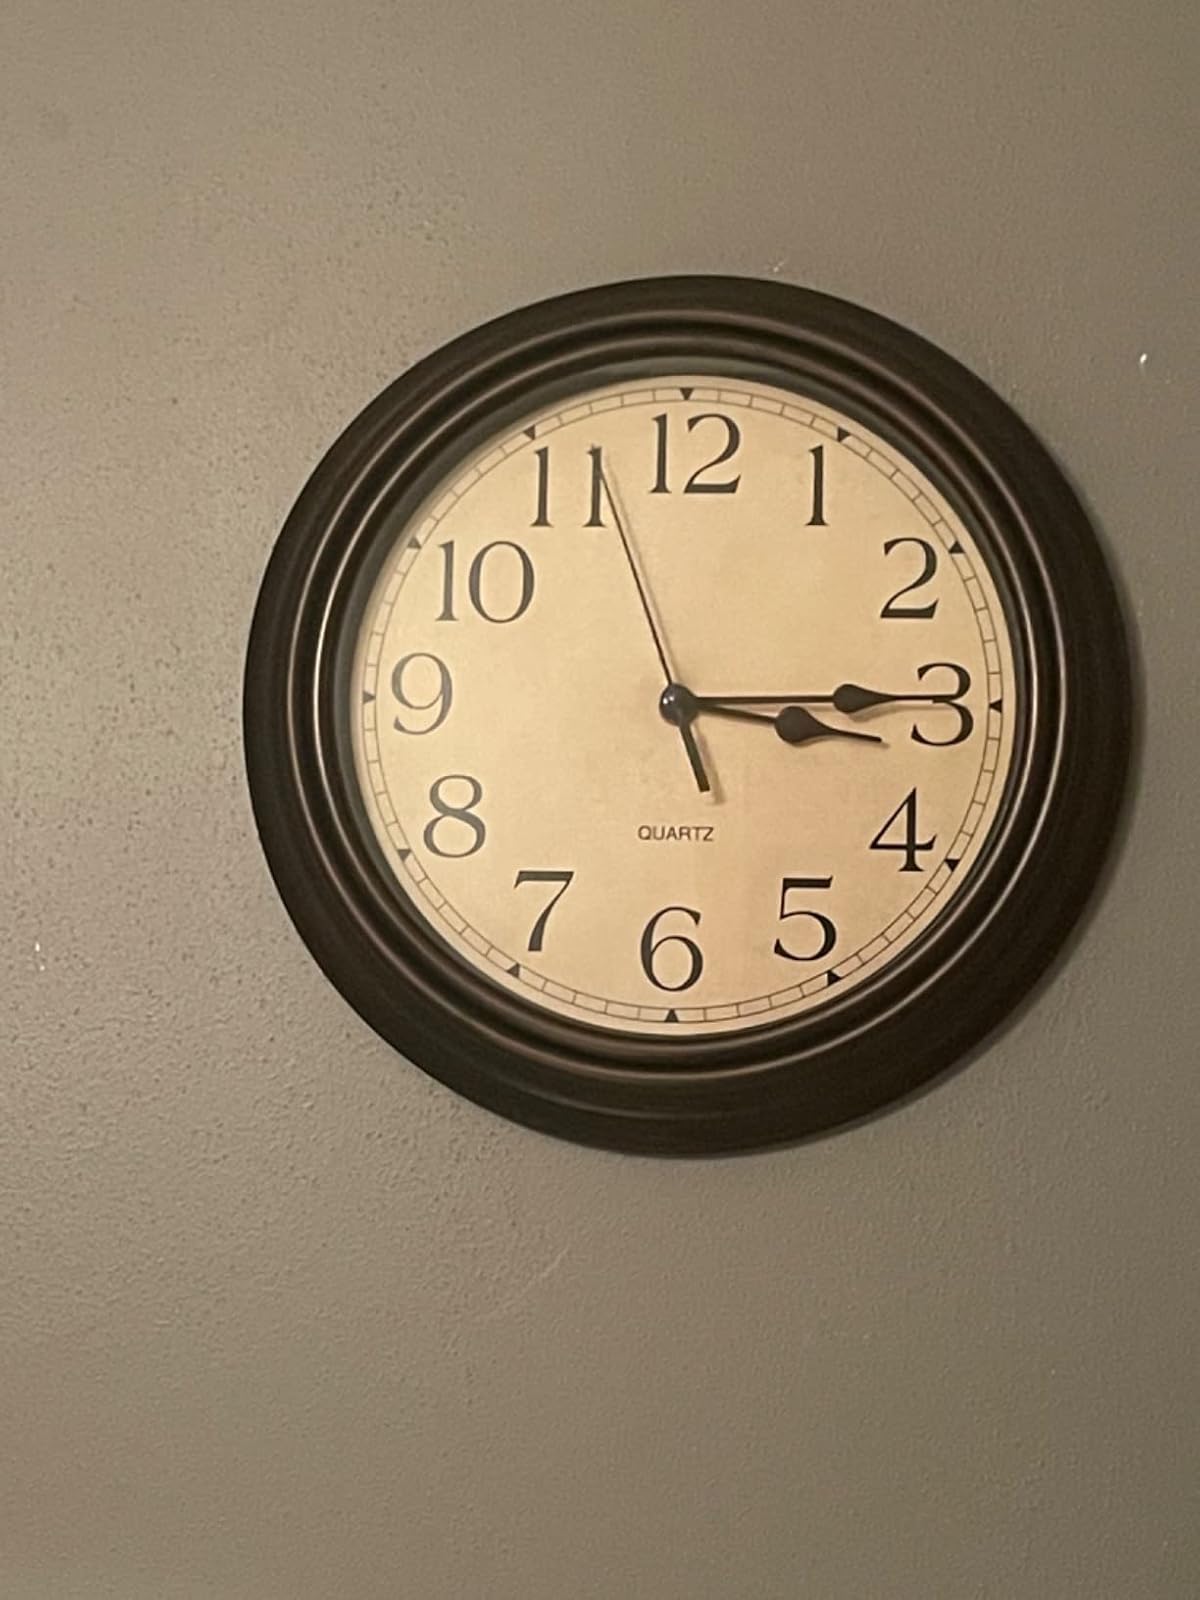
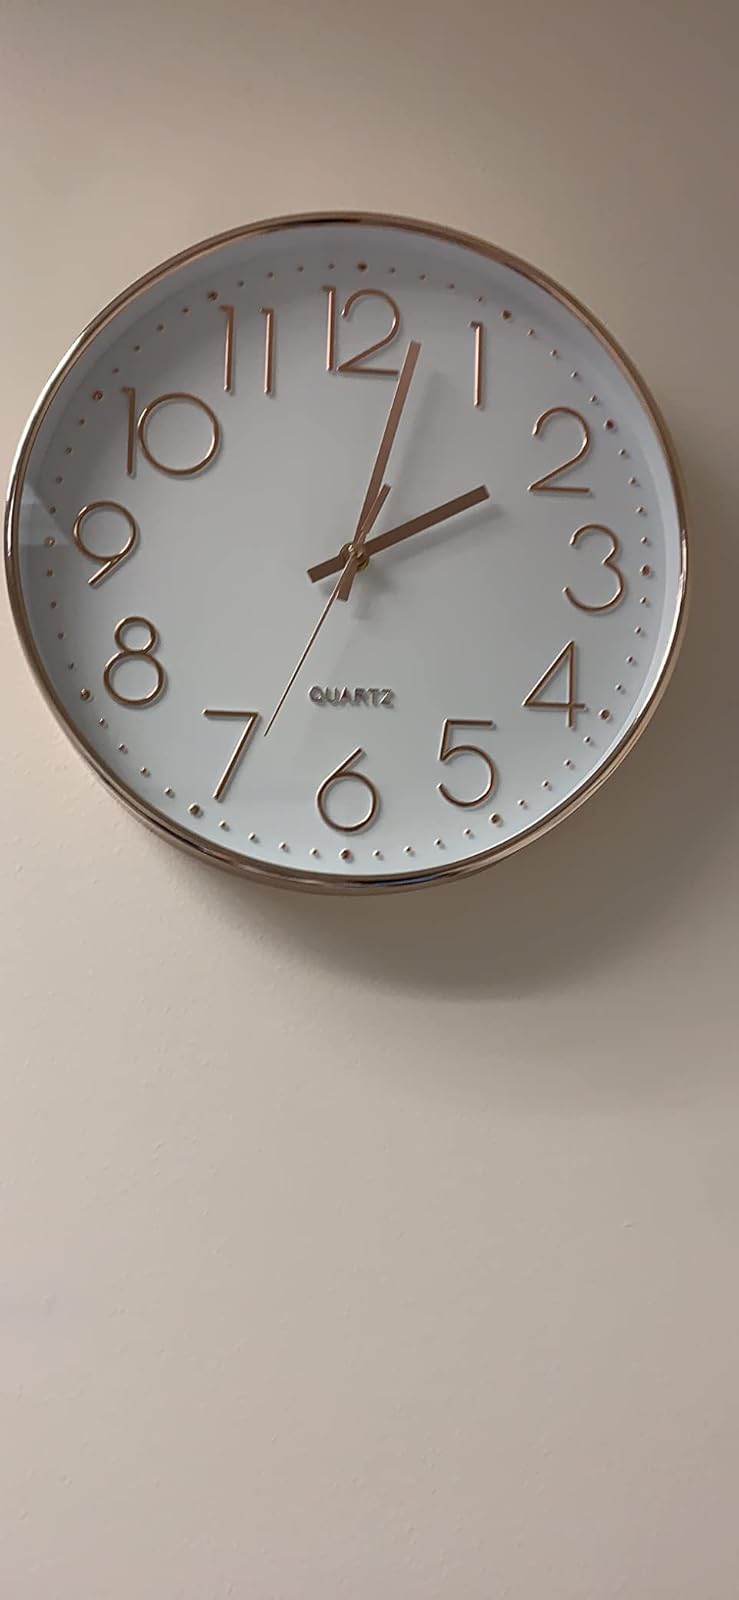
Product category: clock
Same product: no